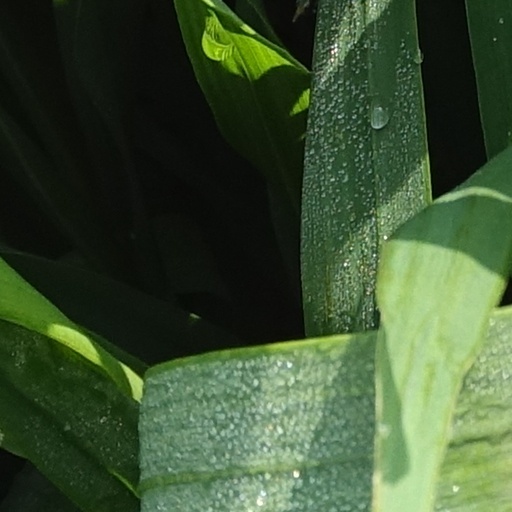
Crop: wheat